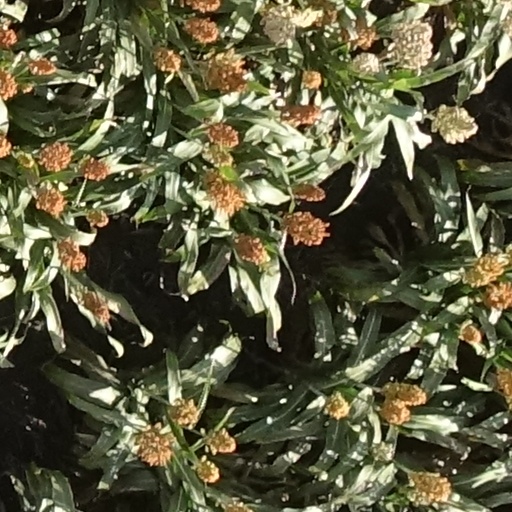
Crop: sorghum